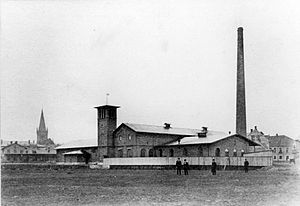
De Danske Bomuldsspinderier
A/S Vejle Bomuldsspinderi ved Havnegade i Vejle, 1892
De Danske Bomuldsspinderier var en dansk virksomhed, der drev bomuldsspinderier i Odense, Vejle og København.